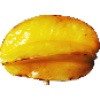
Label: Carambula 1